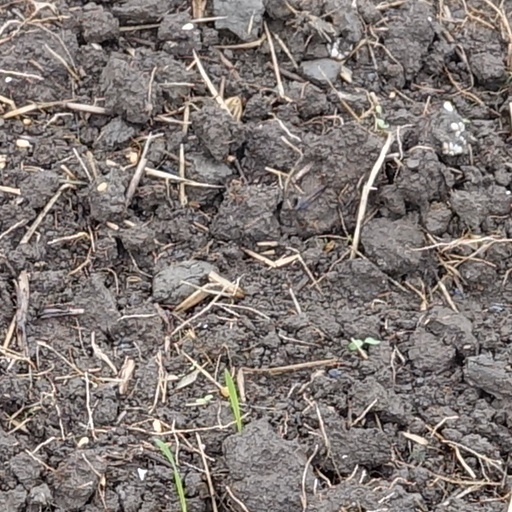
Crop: wheat